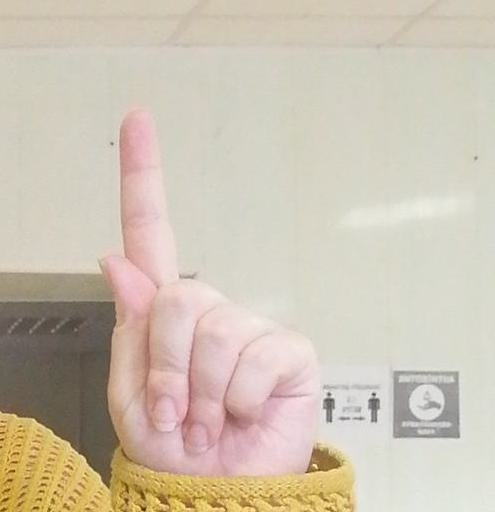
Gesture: one